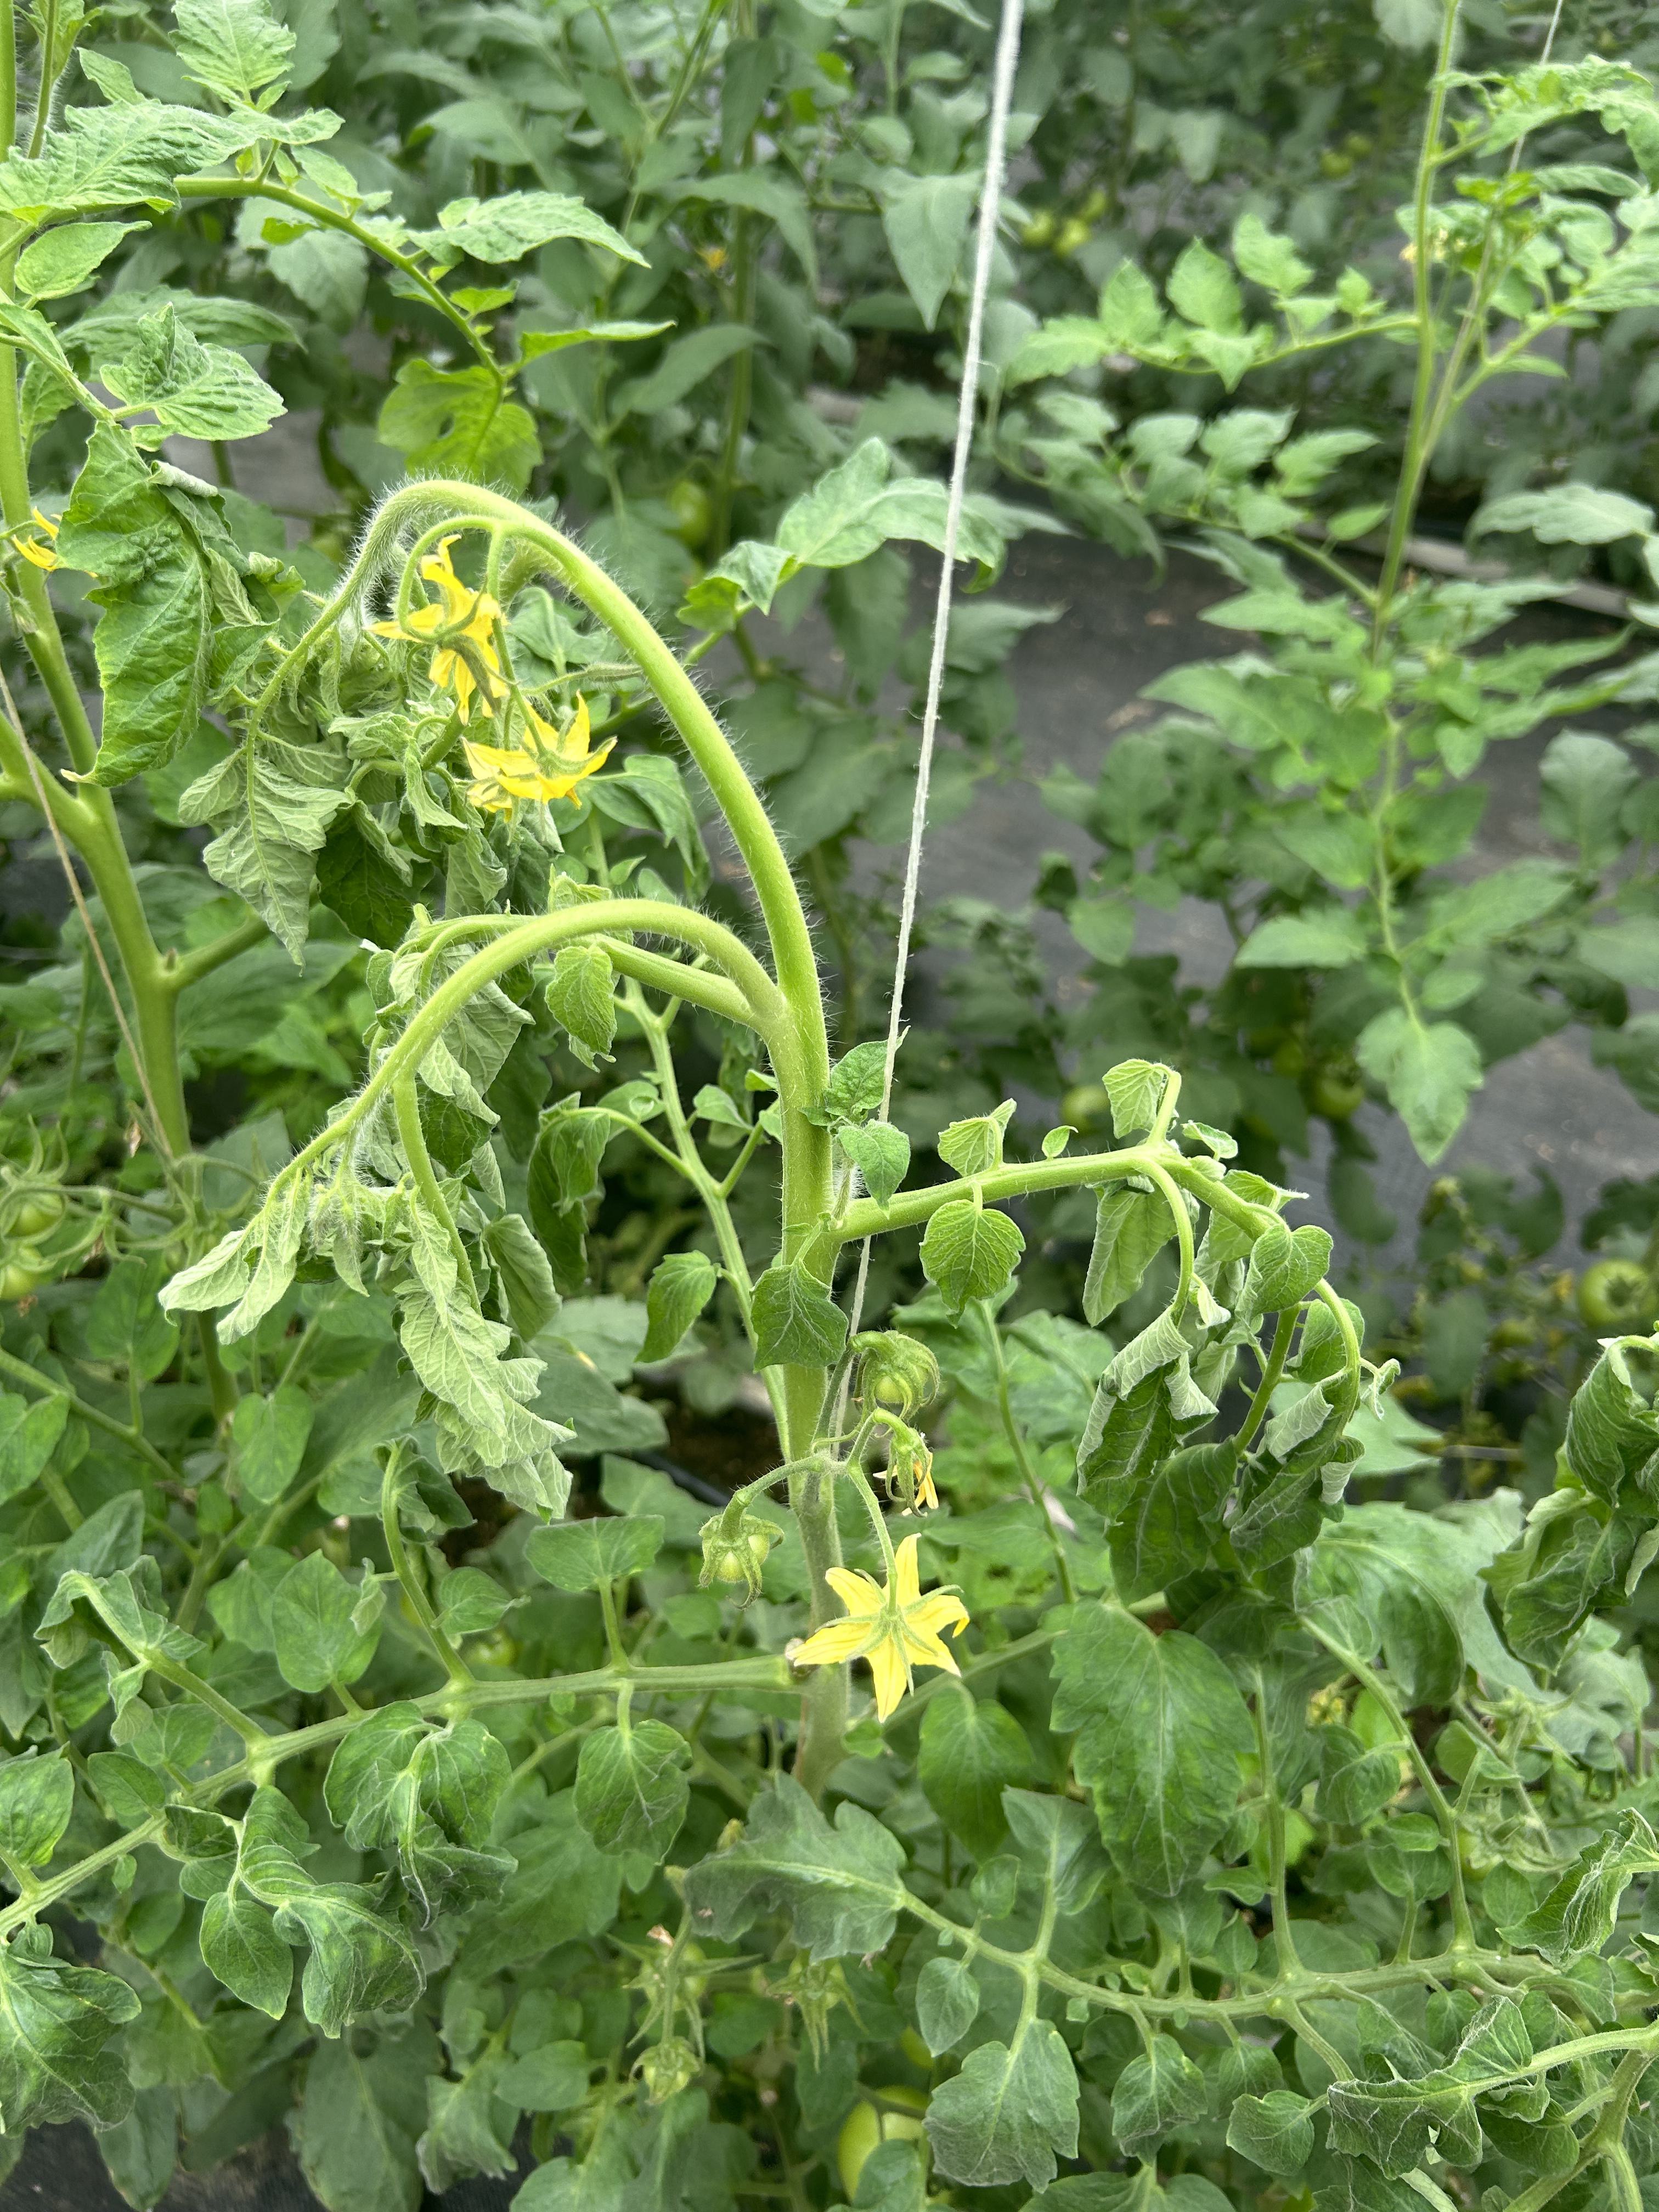
Disease: Wilt